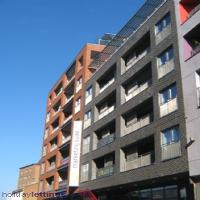
Weather: sun or clear